Top Gear Race to the North

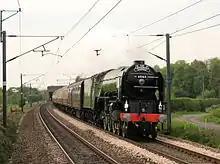
"Tornado" passing Sutton-on-Trent on the Race to the North, with the "Cathedrals Express" name

Due to the secrecy surrounding the plans to film the race, the rail part of the race was not openly publicised in advance. Instead, the rail charter was telemarketed directly to 64 regular National Express East Coast passengers, Handed out tickets to 23 members of the public and called around 600 of regular "Steam Dreams" customers, as one of their regular "Cathedrals Express" tours, and as such, carried a "Cathedrals Express" headboard. The tour used conventional diesel haulage for the return leg back to London, arriving at Victoria Station after an hour at , behind a ten minutes early, another Class 66 took the empty coaches back to Eastleigh Works. The tour was only "Tornado's" second ever departure from King's Cross.